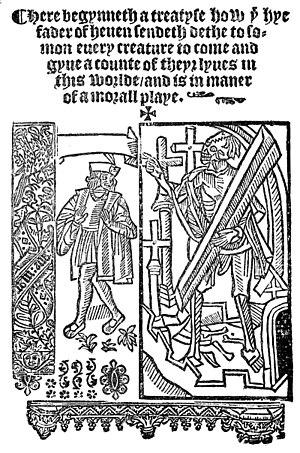
Everyman est une pièce de théâtre en moyen-anglais composée à la fin du XVᵉ siècle et dont l'auteur est inconnu. Il s'agit d'une moralité, c'est-à-dire une pièce de théâtre qui met en scène des choix moraux ou existentiels sous forme allégorique. Dans cette œuvre, Everyman est confronté au compte-rendu de ses bonnes et mauvaises actions, qu'il doit tenter d'améliorer pour accéder au salut. Il demande successivement à plusieurs personnages, tous allégoriques, de bien vouloir l'aider dans sa quête.